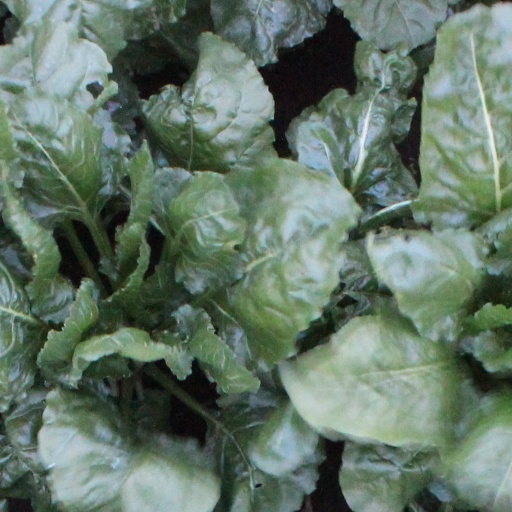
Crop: sugar beet